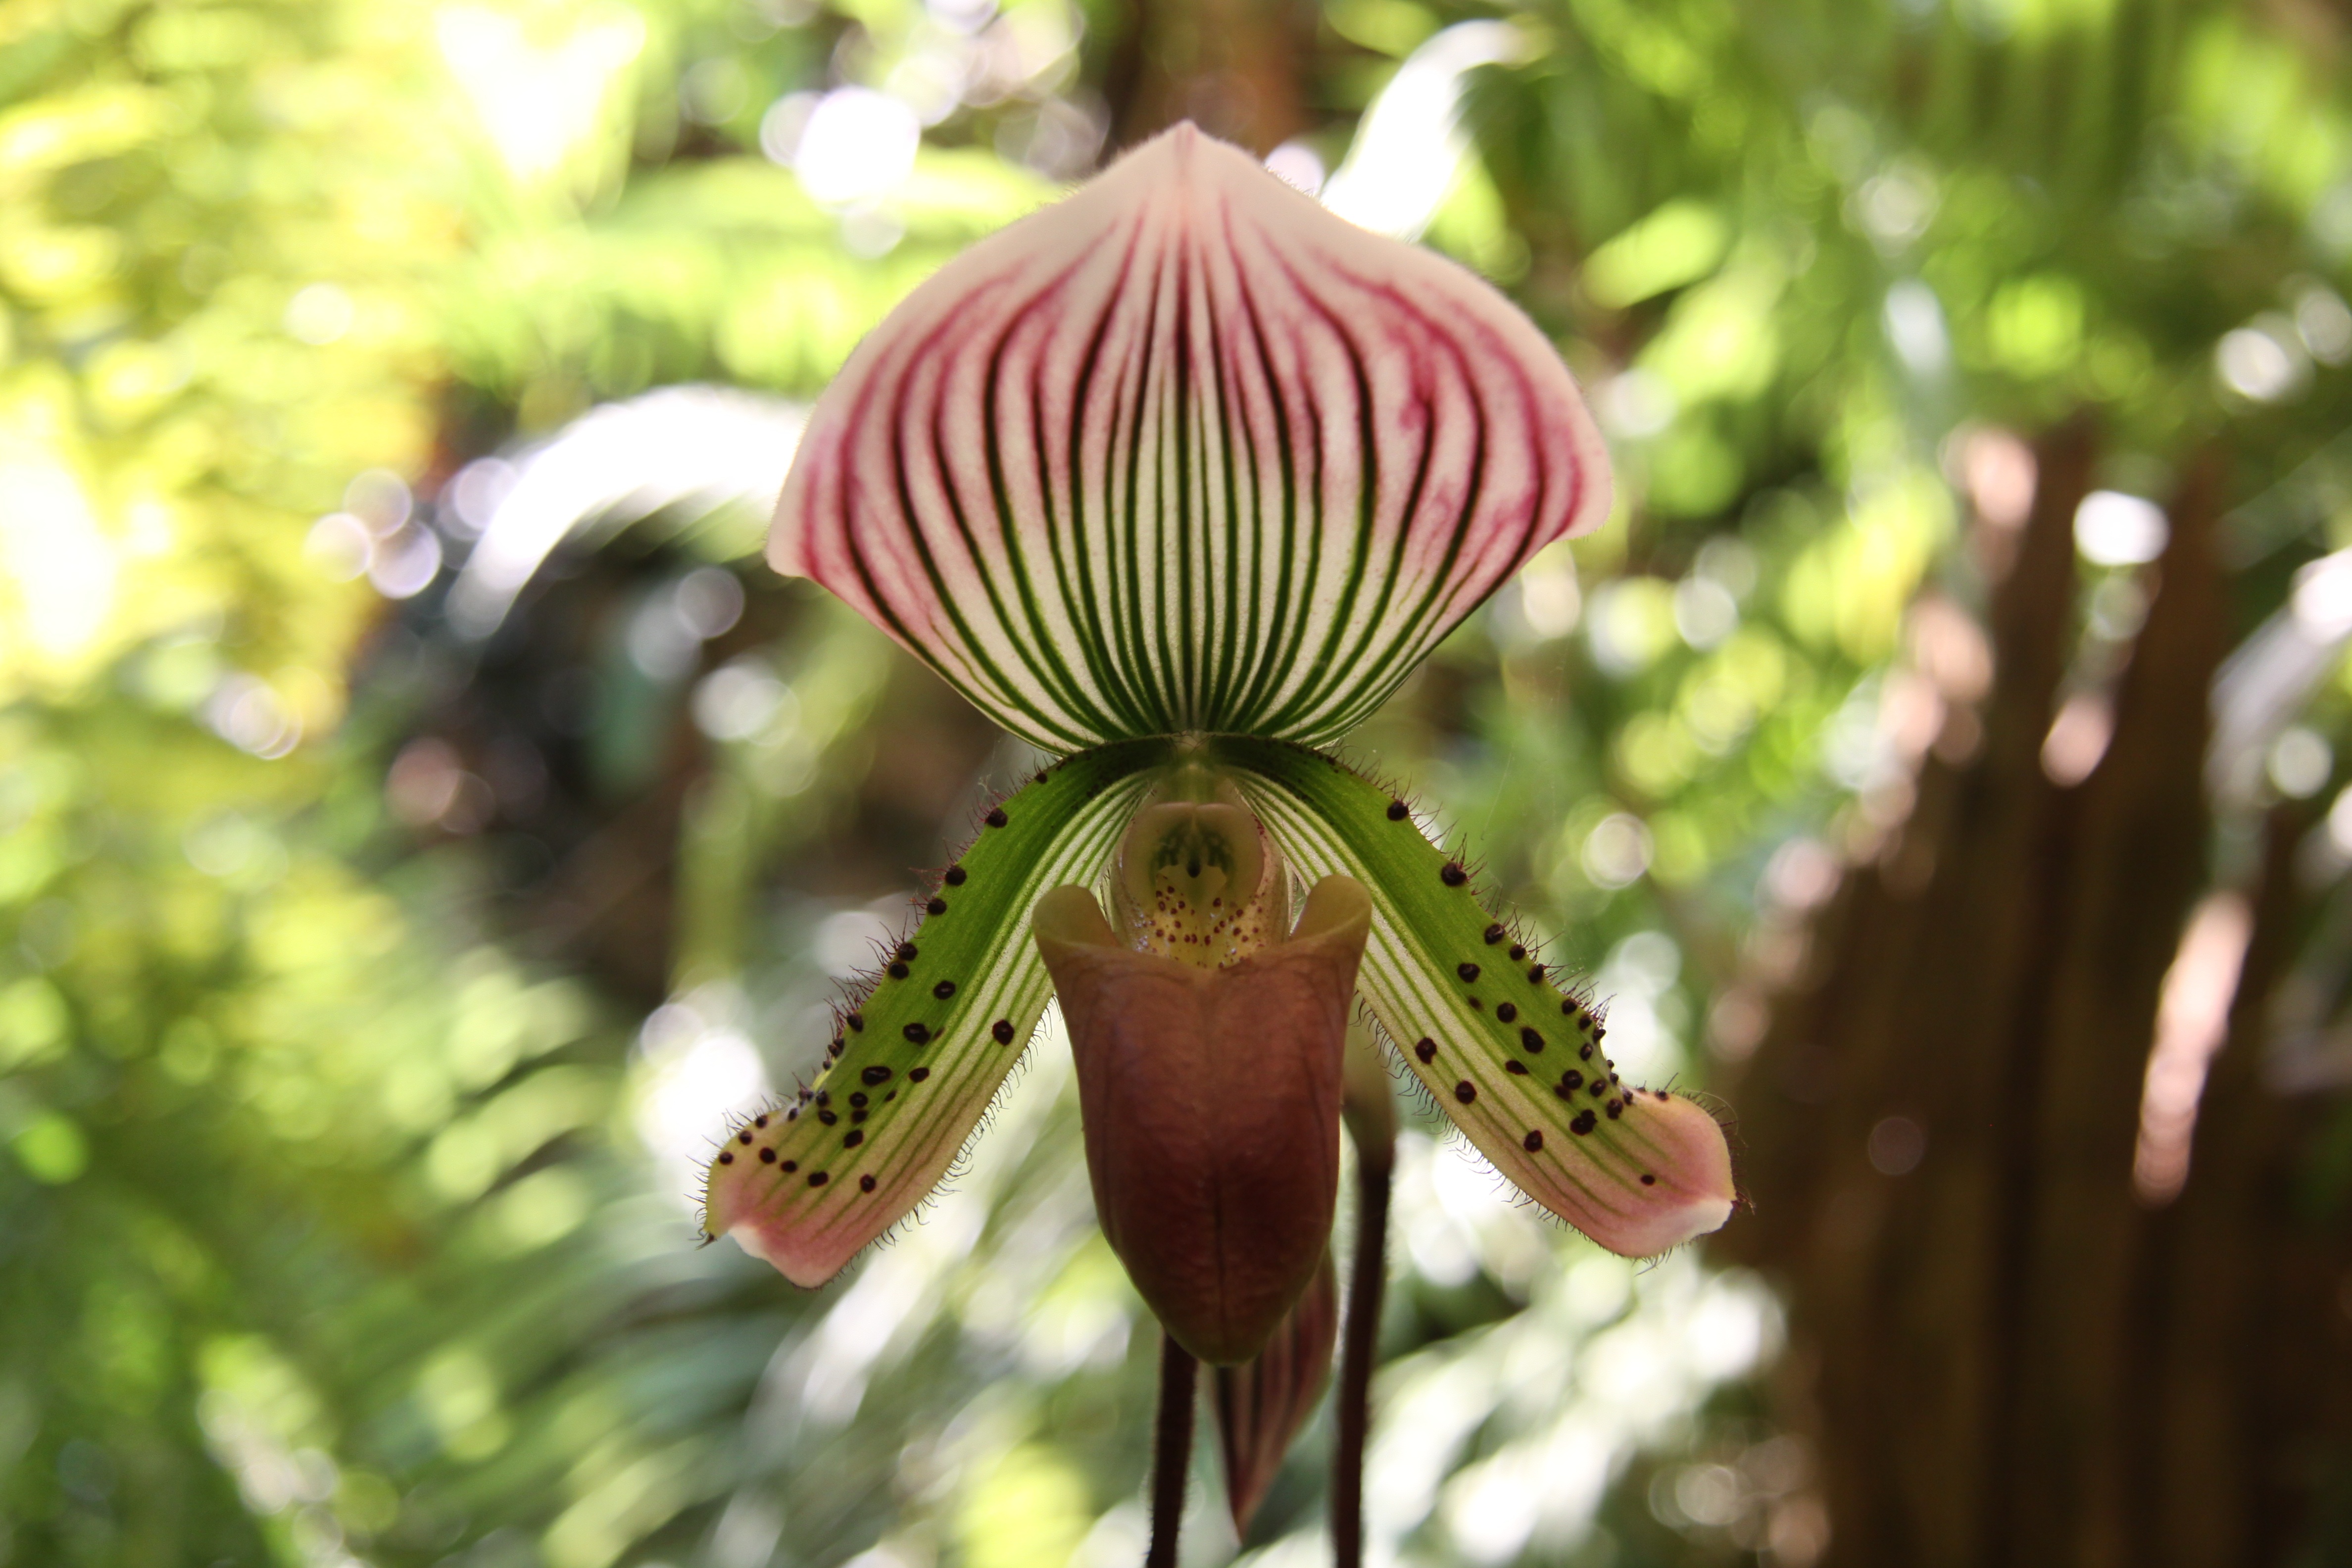
nature, blossom, plant, leaf, flower, green, botany, flora, orchid, wildflower, close up, cypripedium, macro photography, flowering plant, plant stem, land plant